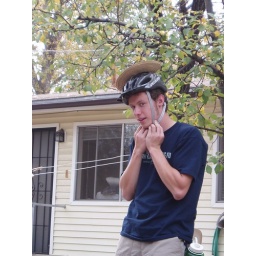
04 The latest in bike attire